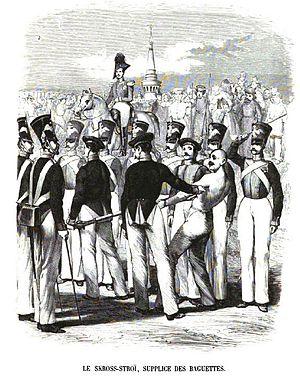
Le châtiment des baguettes est un châtiment militaire appliqué jusqu'au XIXᵉ siècle qui consiste à faire passer un soldat entre deux rangs de ses camarades qui le frappent à coups de bâton.